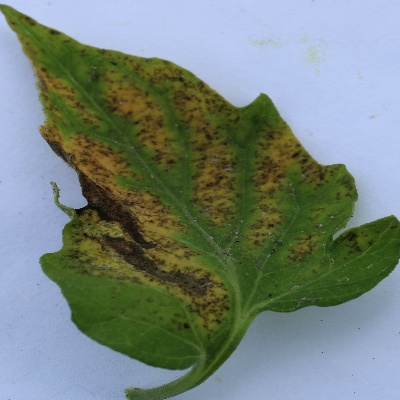
Crop: Tomato
Condition: septoria leaf spot